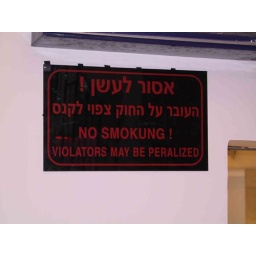
Kentucky Fried Chicken no-smoking sign off Ben-Yehuda street in Jerusalem.